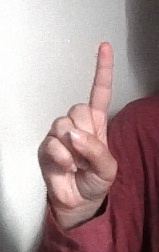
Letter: bb